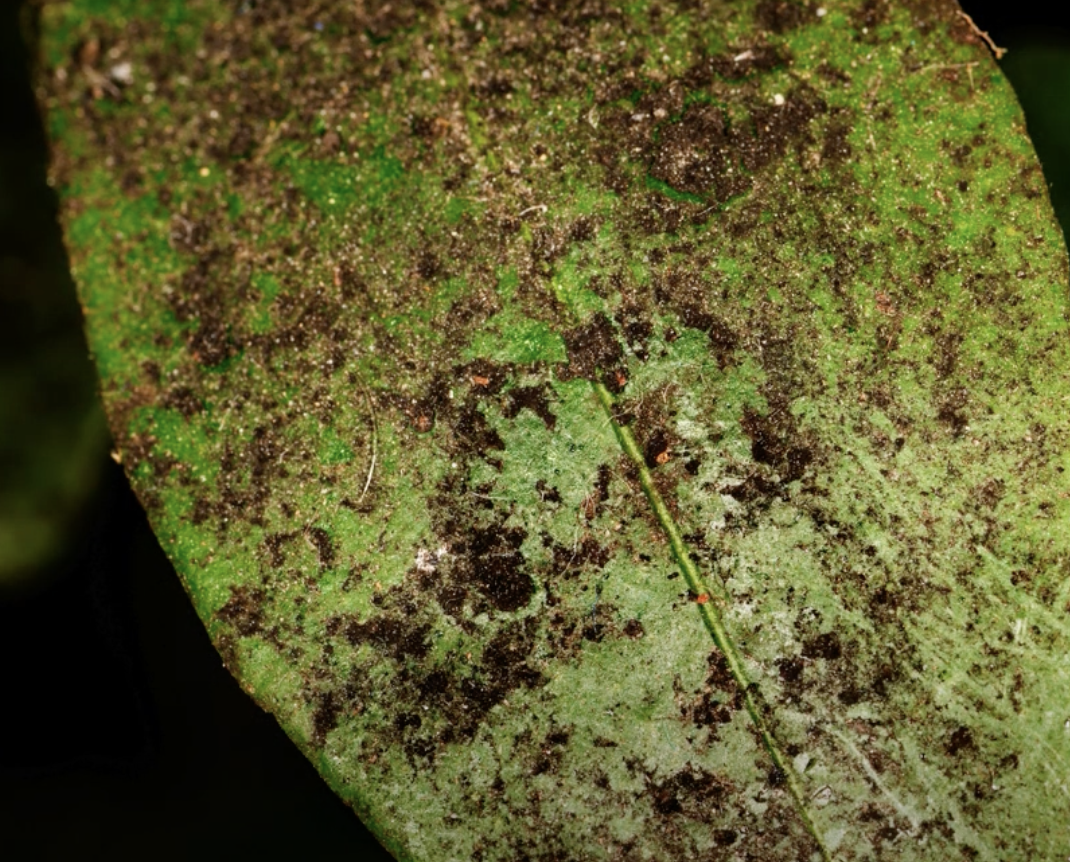
Label: sooty_mold